Moccasin Bill Perkins

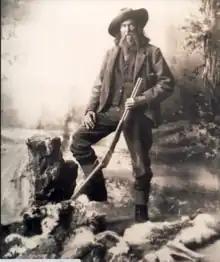

William Henry Perkins, better known as "Moccasin Bill" Perkins (December 24, 1825 – November 13, 1904), was a frontiersman, scout, and hunter. Born in Indiana, he learned to trap and hunt as a child when the area was a wilderness. He continually moved west to Missouri, Kansas, central Colorado, and ultimately the Western Slope of Colorado. During the American Civil War, he was a government scout out of Fort Scott and was injured by Native American arrows. He tried his hand at farming in Kansas, but yearned for the frontier where he was a hunter, trapper, and miner. He was particularly known for his skill as a bear hunter. He was a friend of Buffalo Bill (William Frederick Cody).